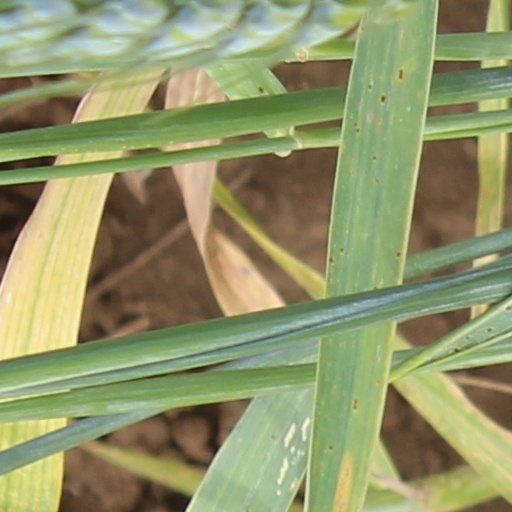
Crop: wheat